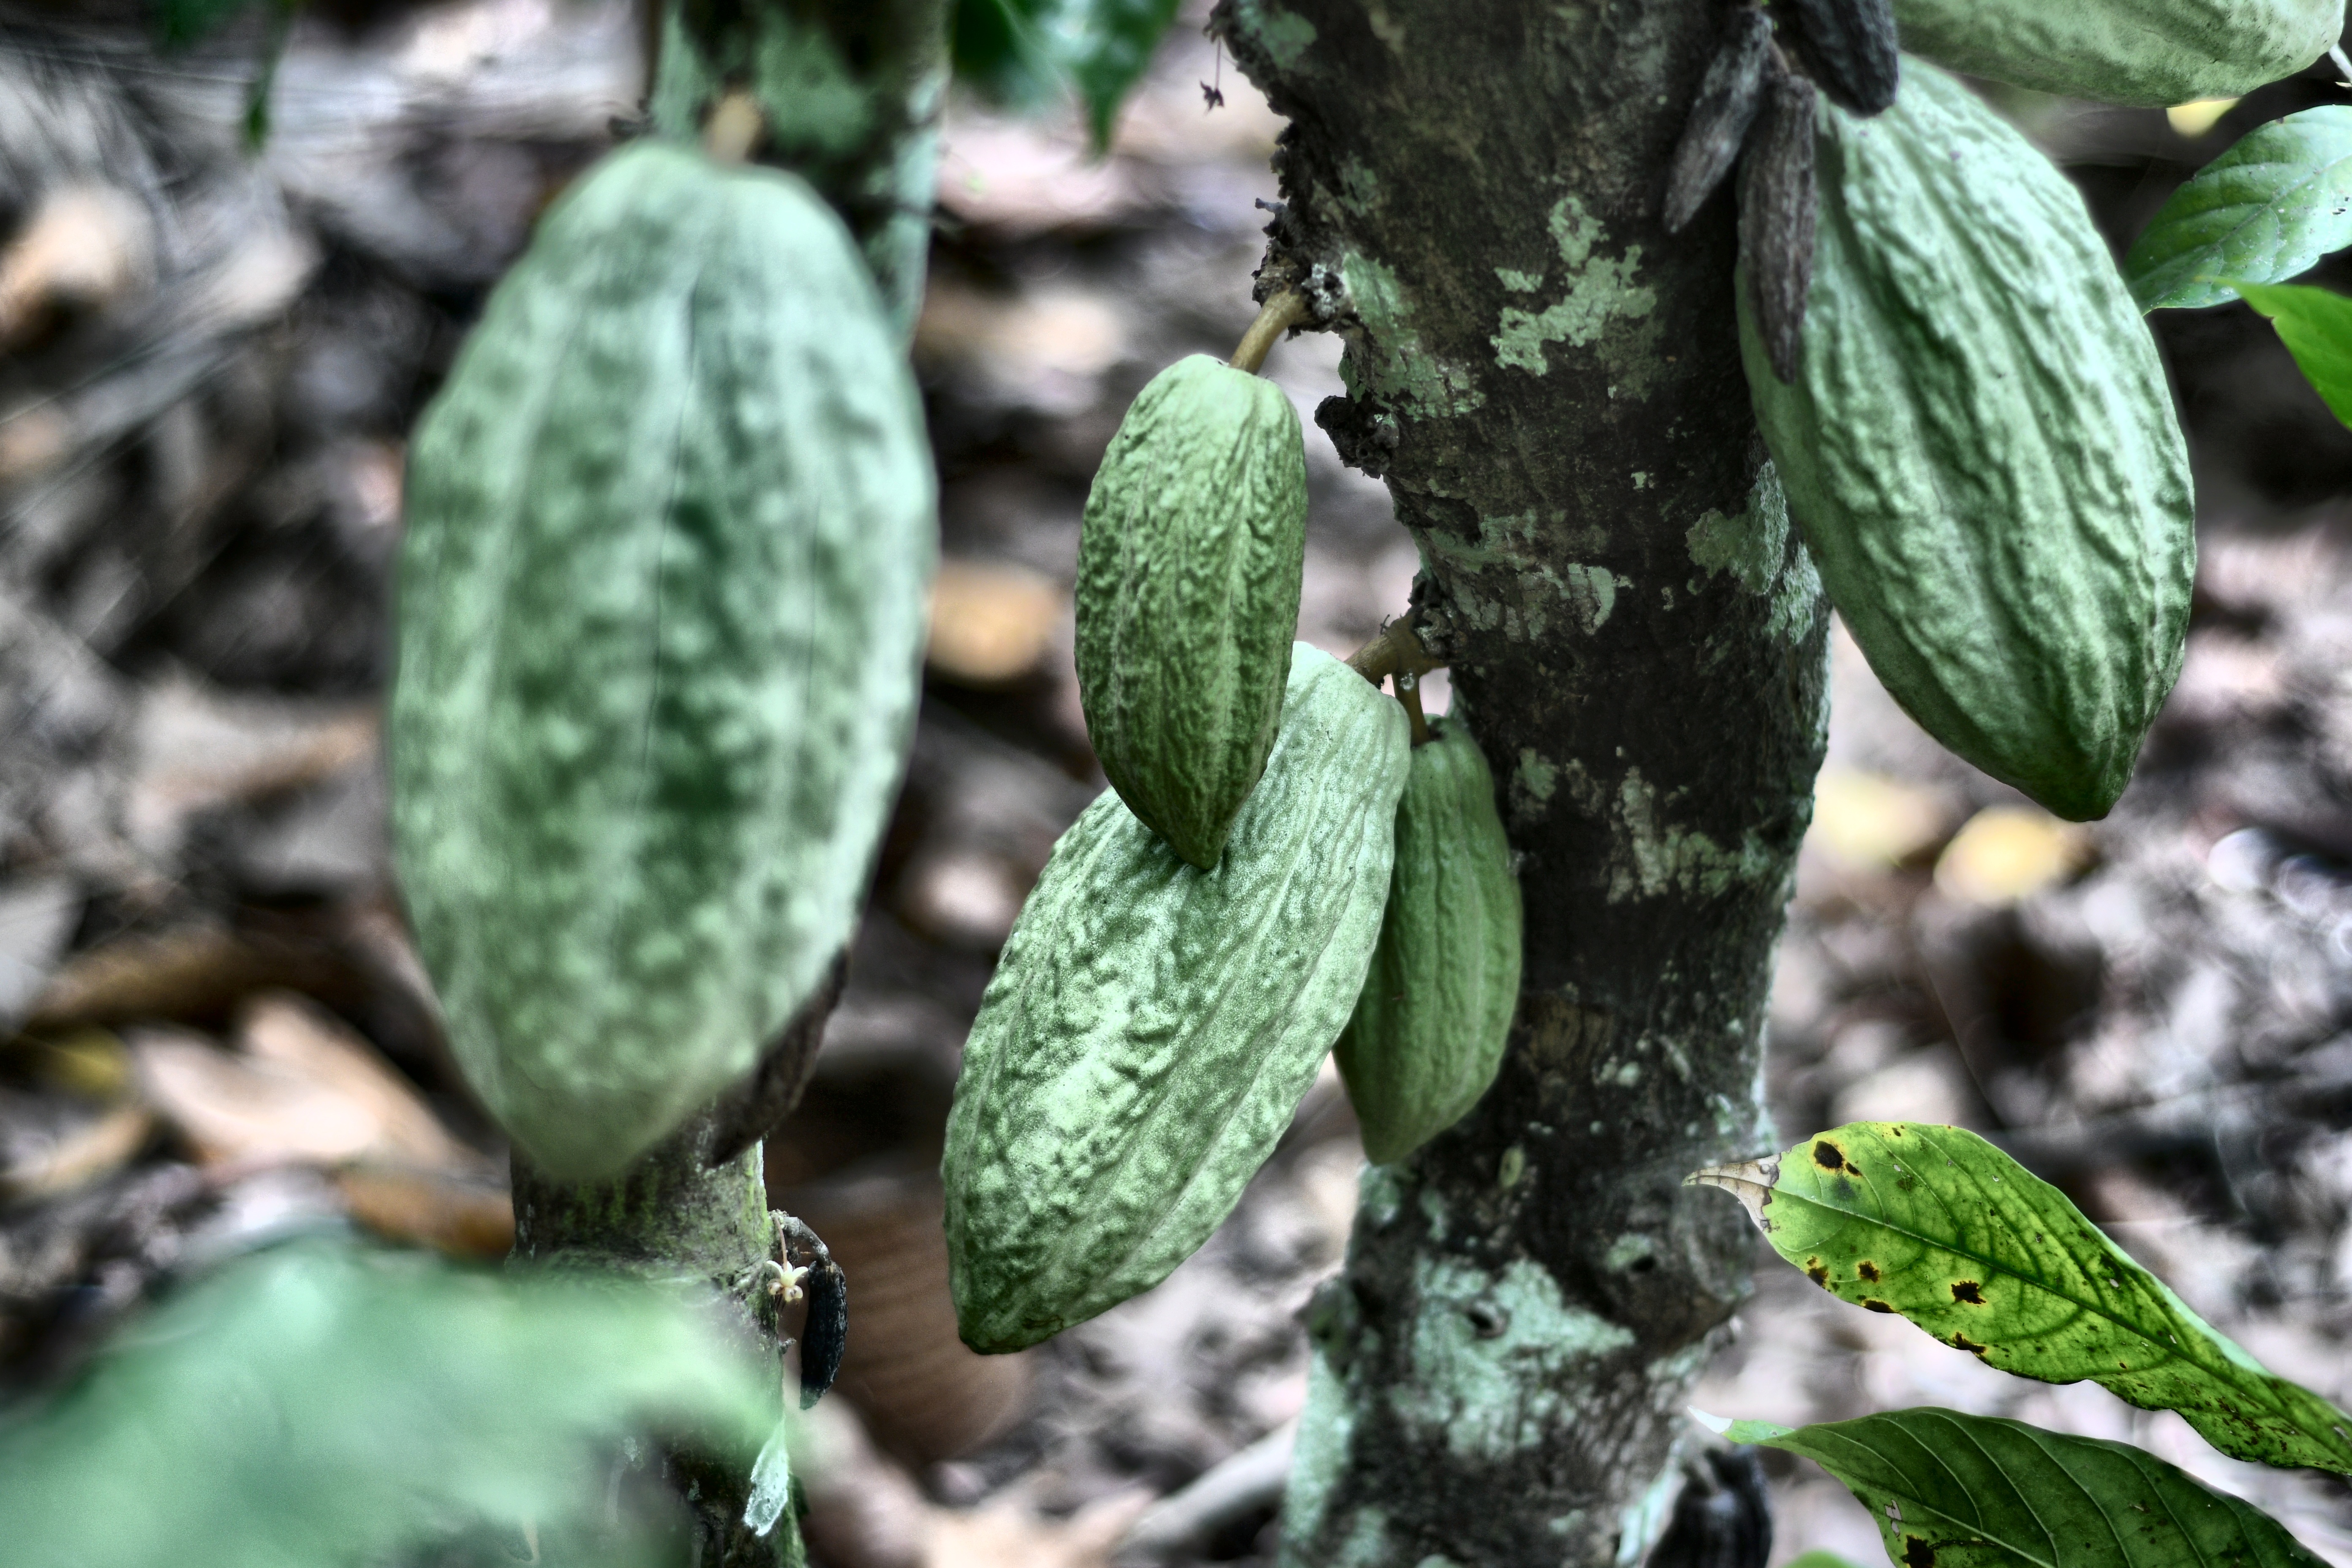
Maturity: unmature
Variety: Guiana